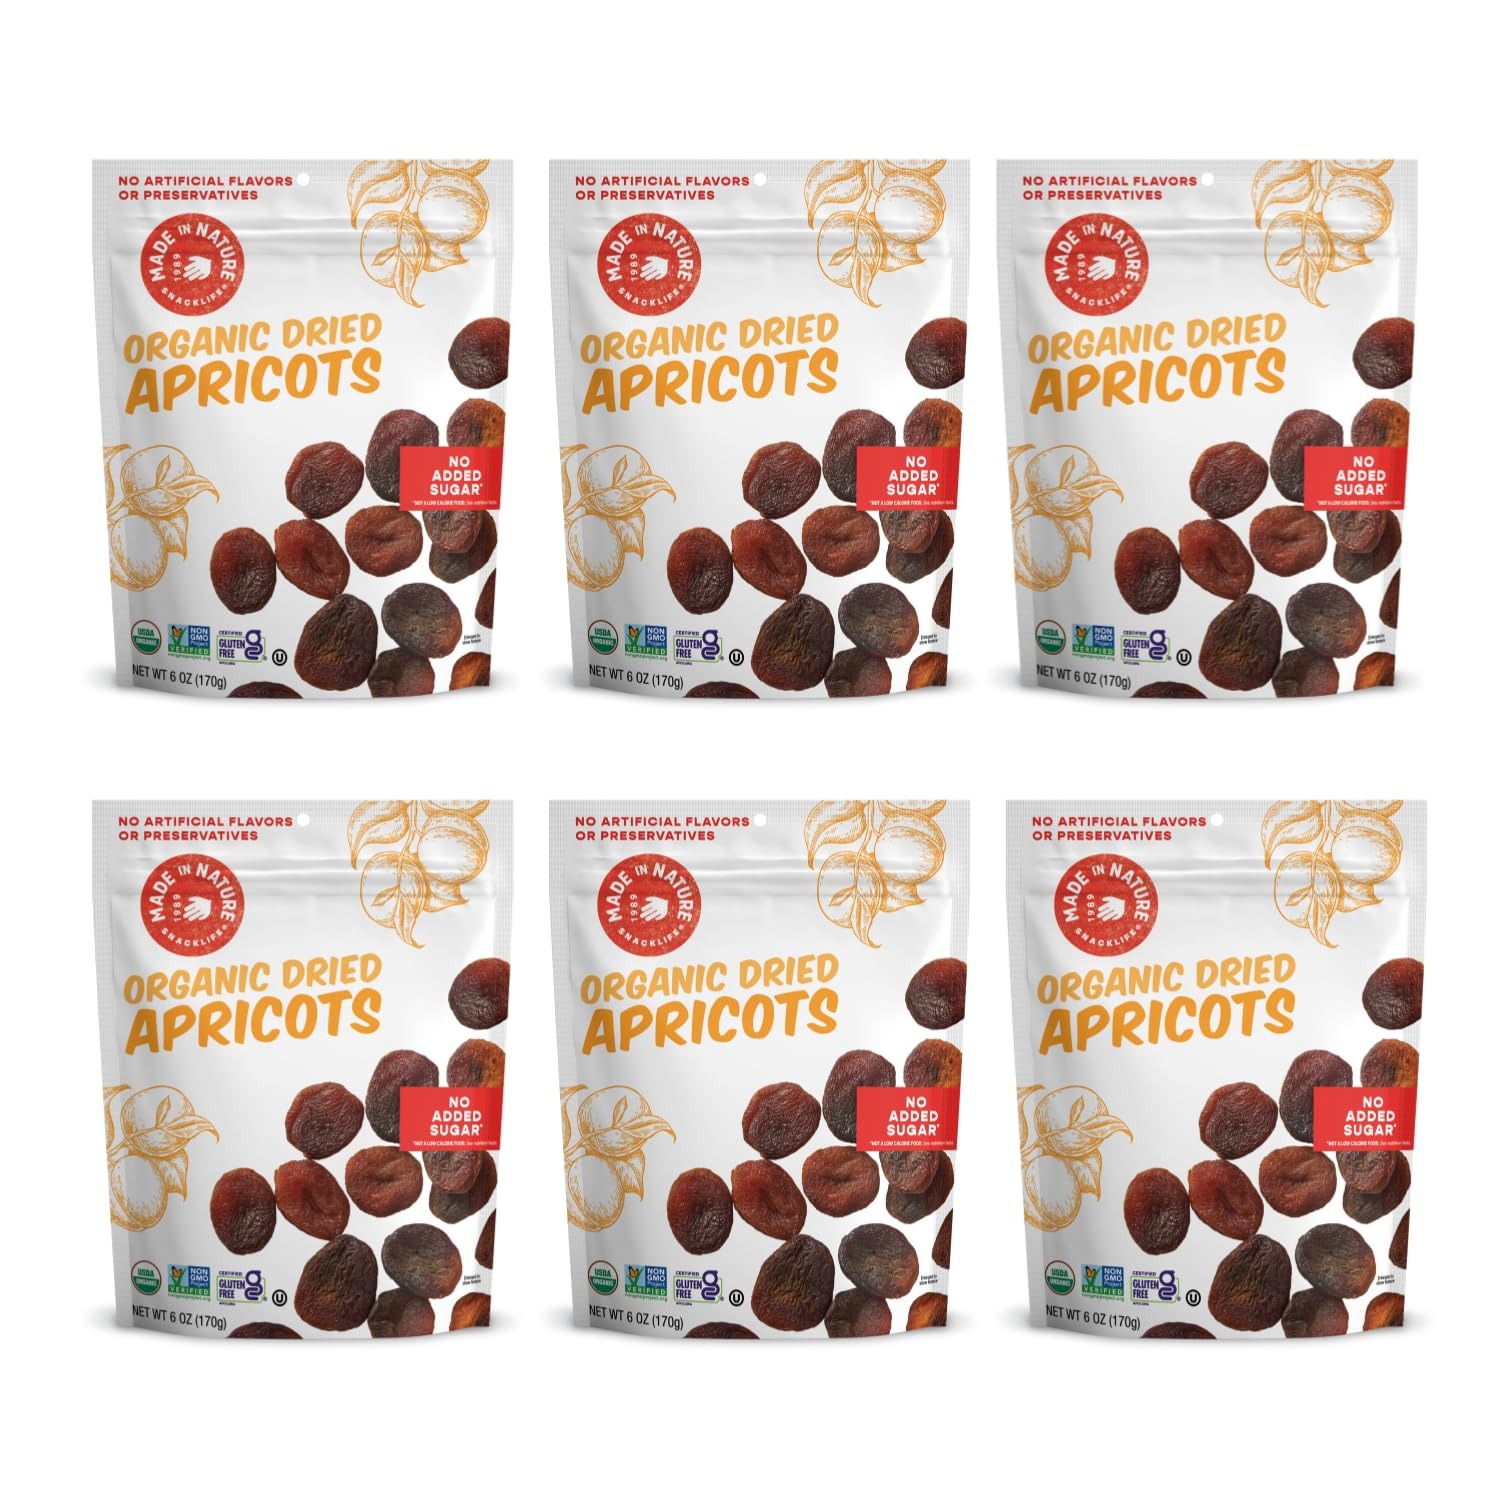
Item Name: Made In Nature Organic Dried Apricots, 6 Ounce (Pack of 6) – Vegan Snack, Non-GMO, Unsulfured, Gluten Free, Kosher
Bullet Point 1: ORGANIC DRIED APRICOTS: Includes (6) 6 oz Resealable Bag of Made in Nature Organic Dried Pitted Apricots - That's it. The entire Ingredient list
Bullet Point 2: NATURALLY SWEET & DELICIOUS: These succulent soft and chewy apricots are delicately sweet and brazenly brown just like nature intended
Bullet Point 3: GUILT FREE SNACKING: Our dried apricots are packed with nutrients. Each serving contains 2g of dietary fiber and only 110 calories, making them the perfect anytime snack
Bullet Point 4: ALL NATURAL & NO PRESERVATIVES: Our unsulfured apricots are organically grown in Turkey and sun dried to perfection. They have absolutely no preservatives or additives and are certified Organic, Non-GMO and Gluten Free
Bullet Point 5: At Made In Nature we make snacks for every single craving – whether you’ve got a sweet tooth, a hankering for something salty, or need a nutritious pick-me-up. Fuel your body and your taste buds with natural, irresistible snacks.
Value: 36.0
Unit: Ounce

Price: 18.19